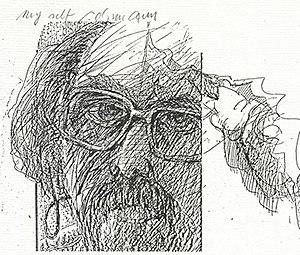
Aloys Ohlmann est un peintre et graveur allemand né le 9 mars 1938 à Baltersweiler et mort le 16 septembre 2013.